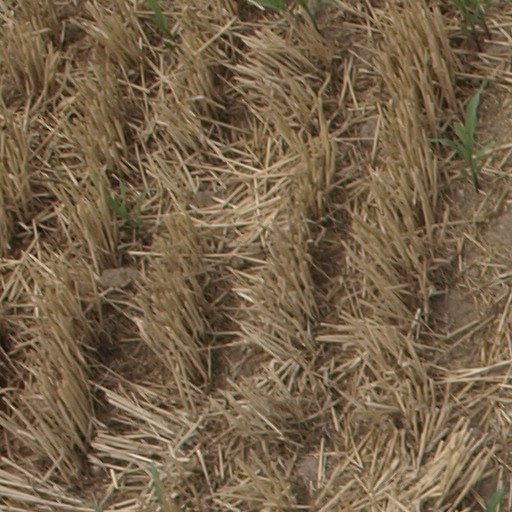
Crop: maize; corn